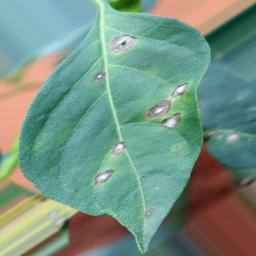
Label: cercospora